Khondakar Ashraf Hossain

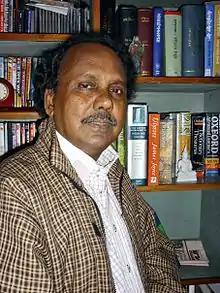
Hossain in 2008

Khondakar Ashraf Hossain (4 January 1950 – 16 June 2013) was a leading postmodernist poet, essayist, translator, and editor from Bangladesh. He wrote more than eighteen titles.